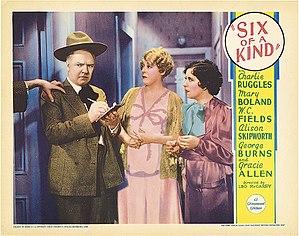
Poker party est un film américain de Leo McCarey, sorti en 1934.